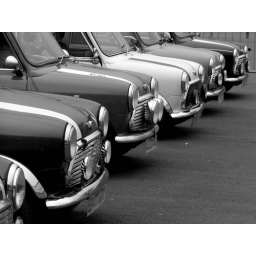
Minis in row black & white